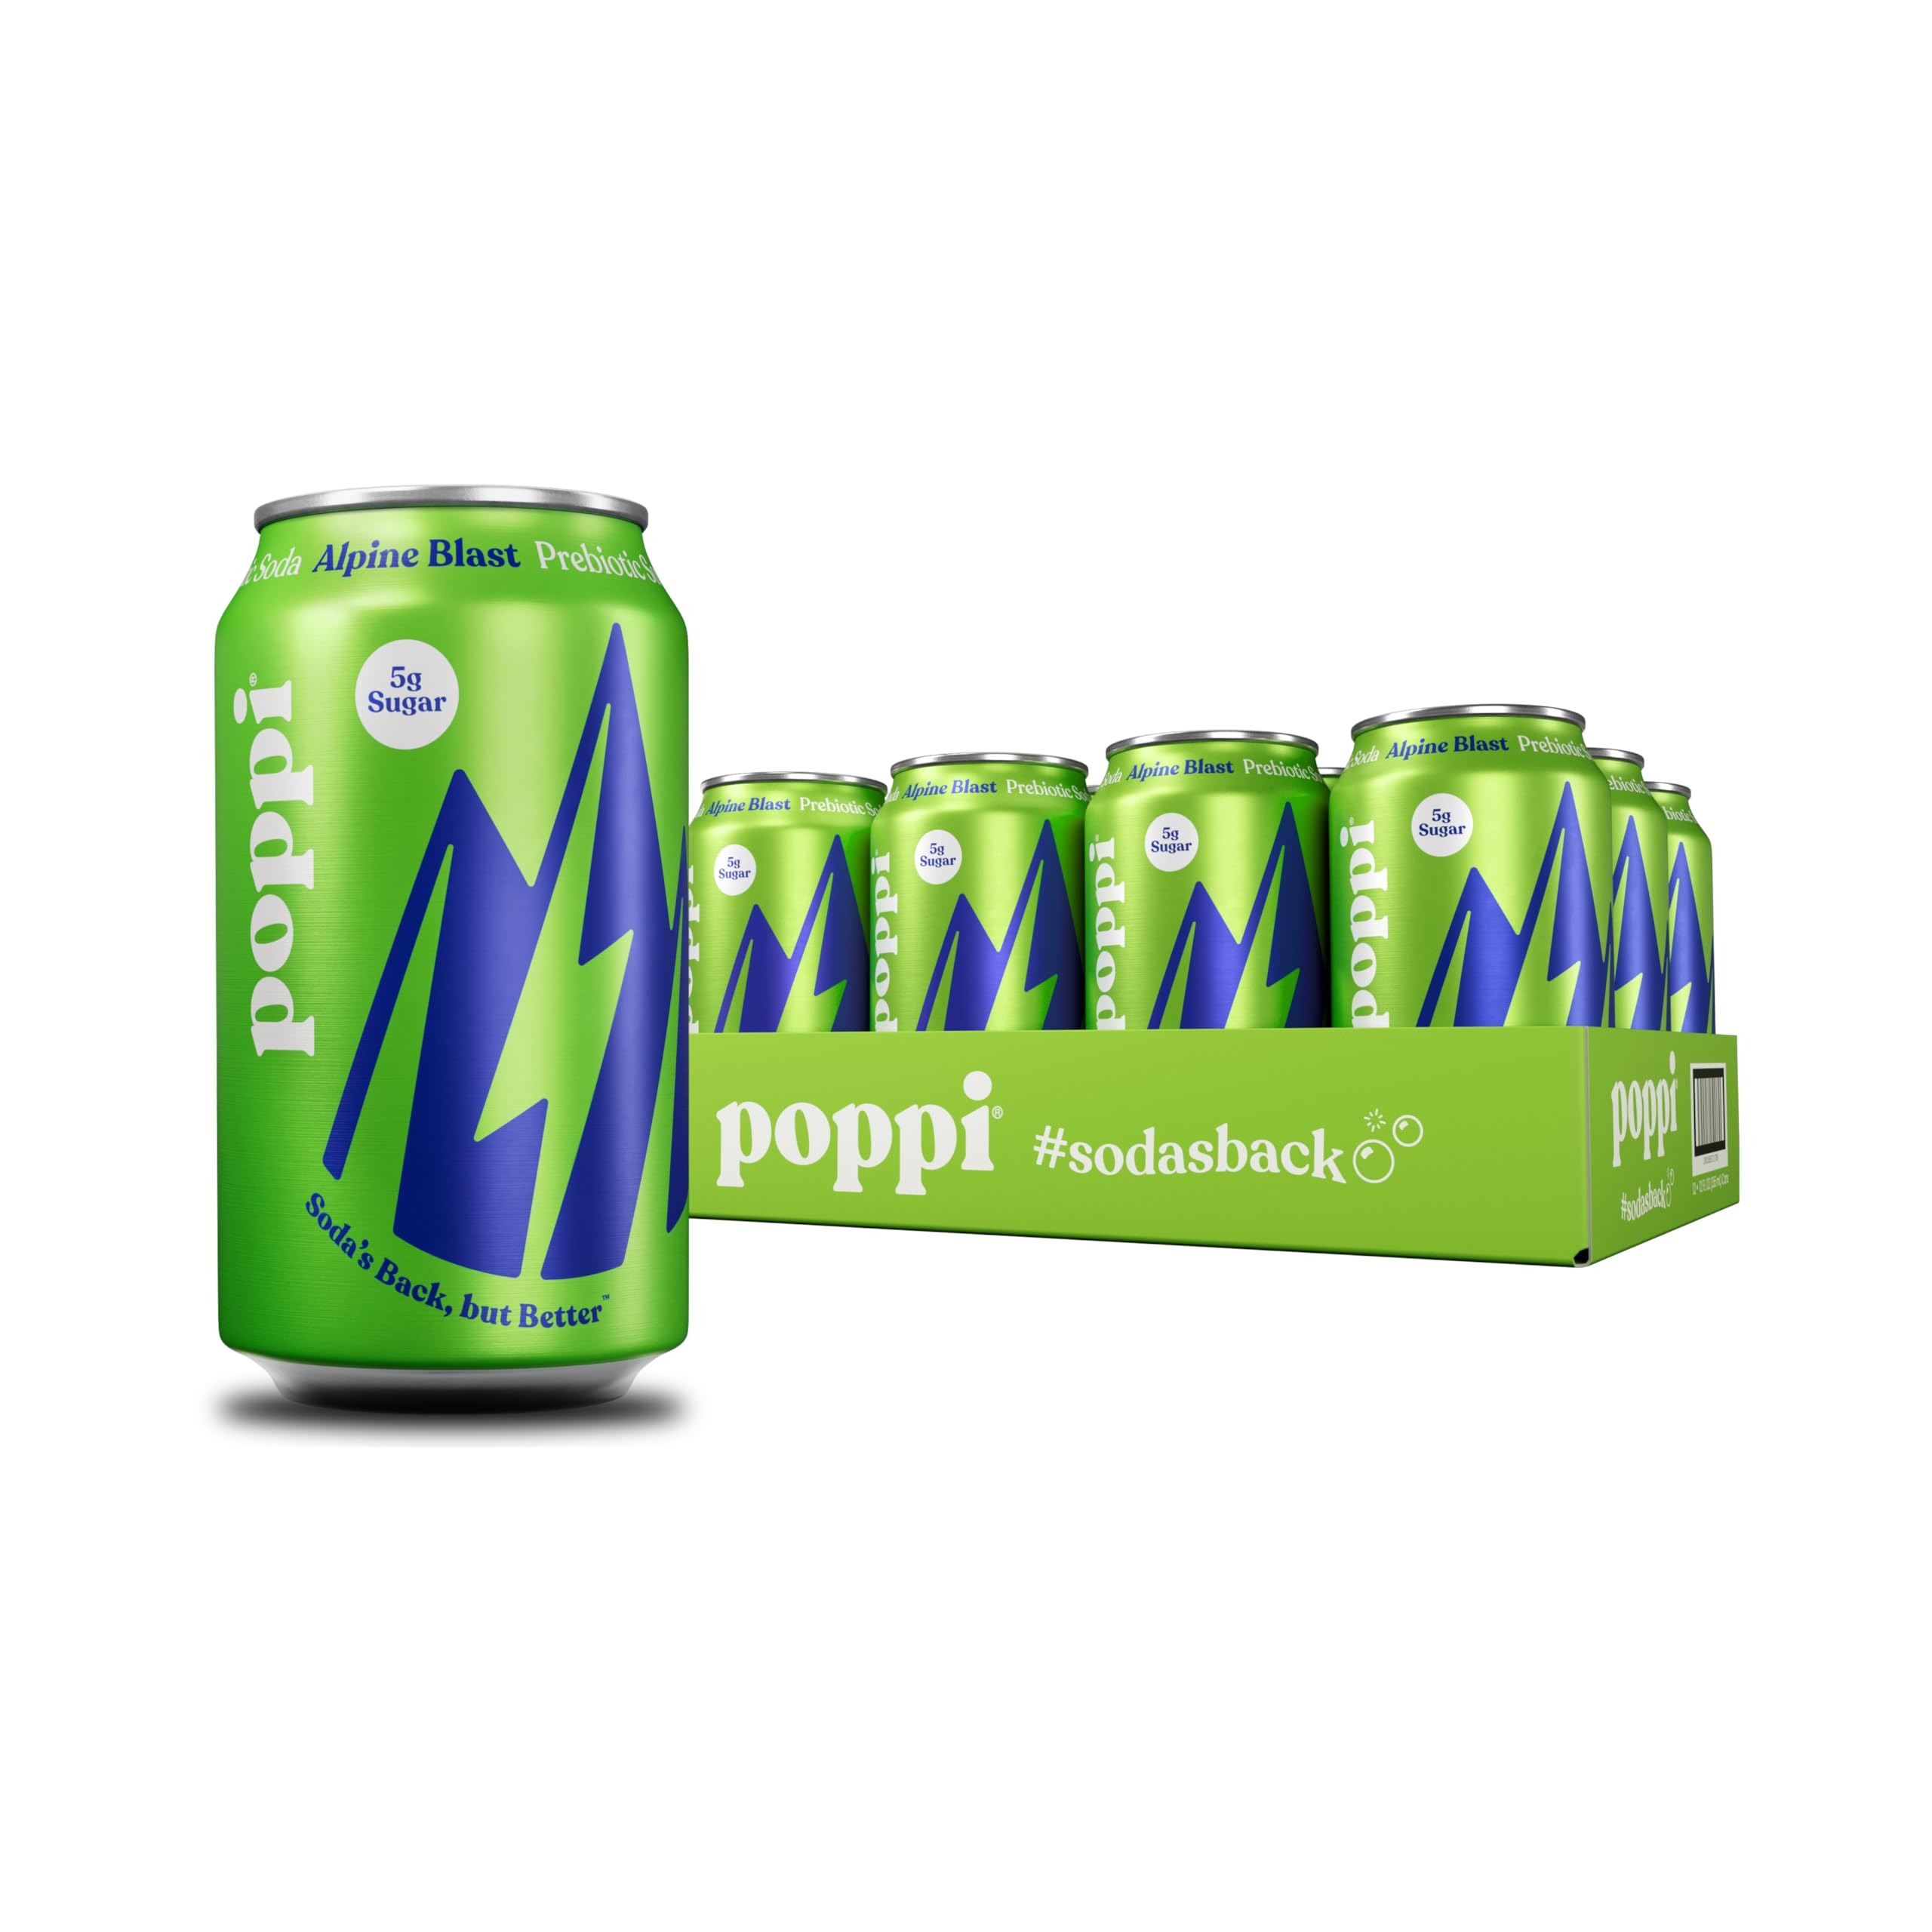
Item Name: Poppi Sparkling Prebiotic Soda Beverage with Apple Cider Vinegar, Seltzer Water and Fruit Juice, Alpine Blast Flavor, 12 Fl Oz, Pack of 12, Packaging May Vary
Bullet Point 1: Flavors include: 12x Alpine Blast
Bullet Point 2: Mouthwatering flavor and all the soda feels.
Bullet Point 3: Contains prebiotics from agave inulin and cassava root fiber.
Bullet Point 4: 5 grams of sugar and 35 calories or less per can. Alpine Blast contains 55 mg of natural caffeine.
Bullet Point 5: Perfect for everyday refreshment or as a drink mixer.
Value: 144.0
Unit: Fl Oz

Price: 7.99